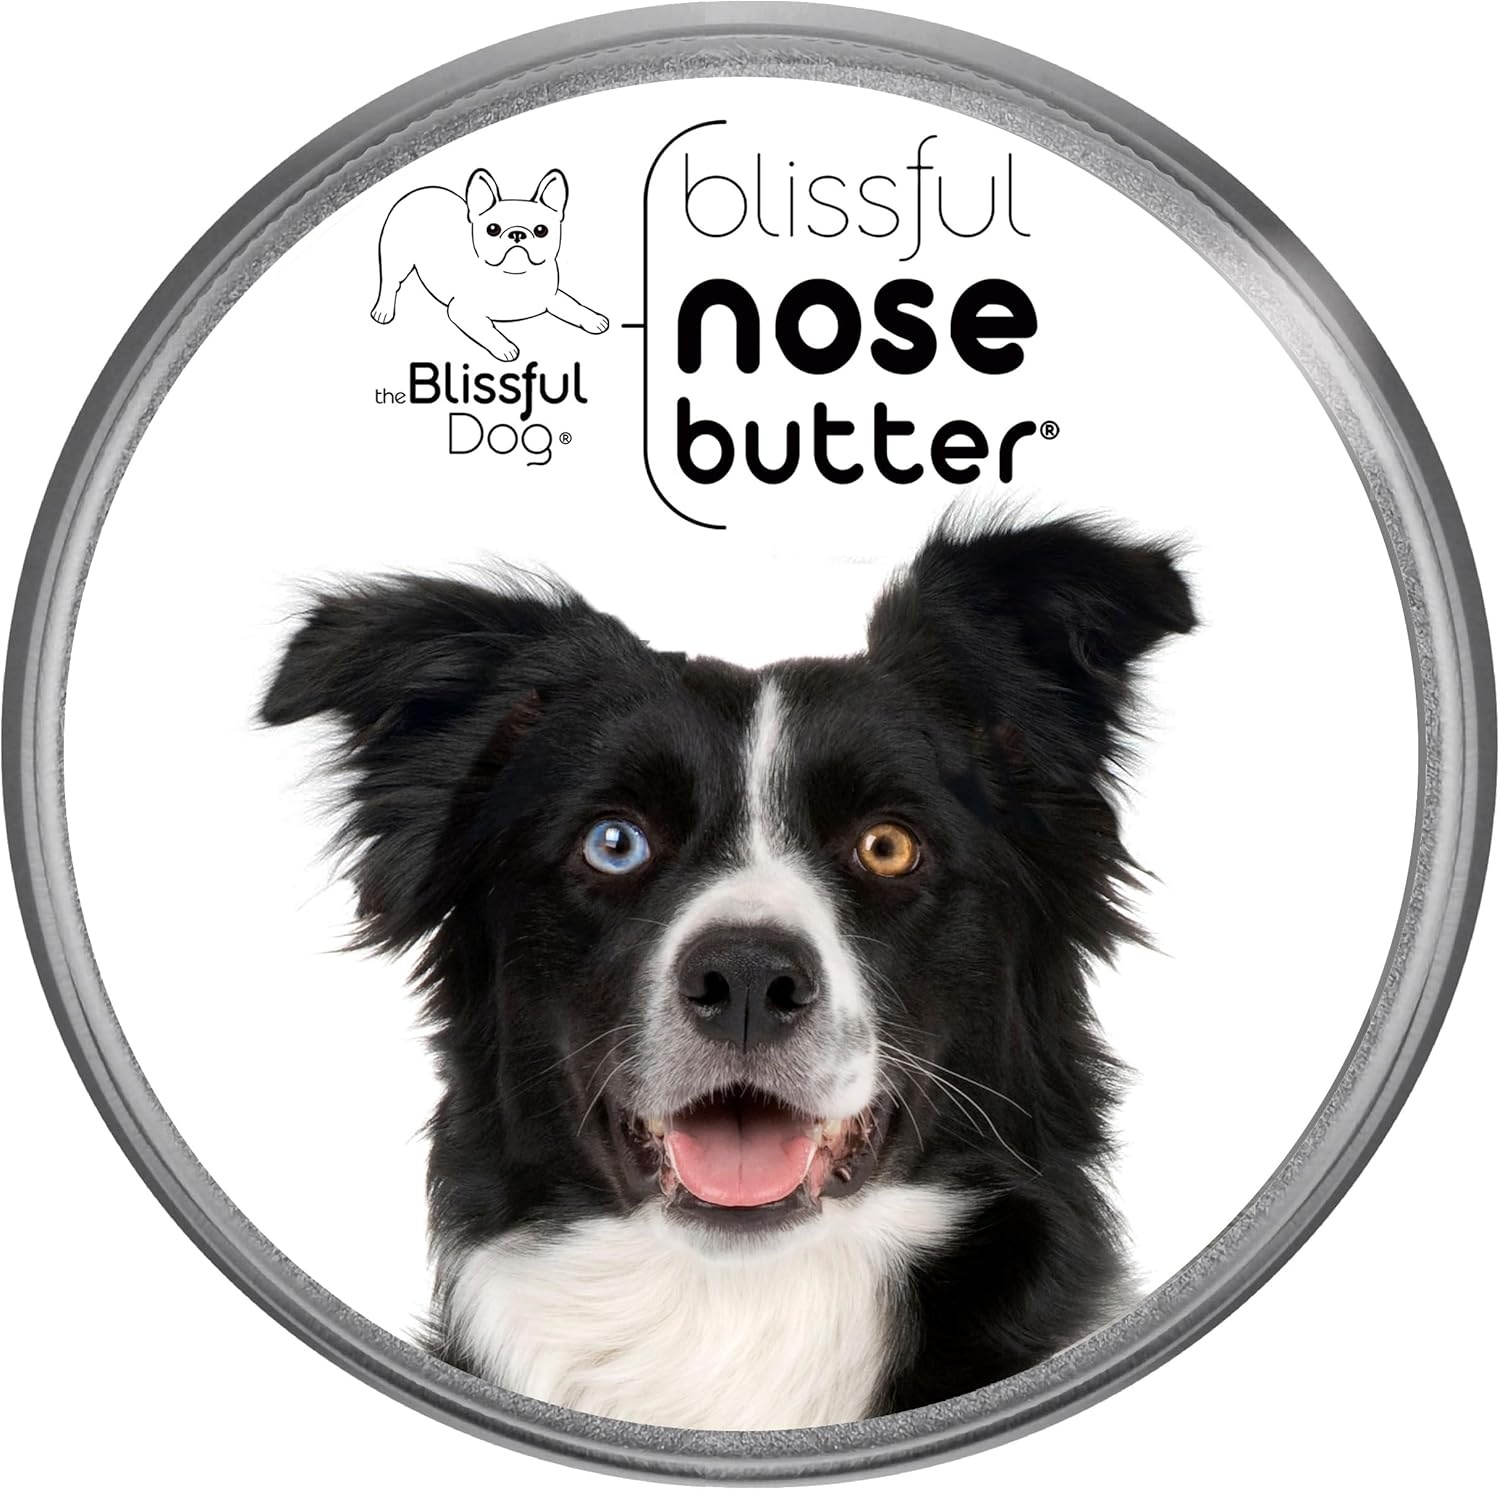
The Blissful Dog Border Collie Unscented Nose Butter, 16oz
About this item Dog Nose Butter - Moisturizes your dog's nose, reviving and softening the nose with layers of all-natural butters and oils Handcrafted in Far Northern MN Using All-Natural Ingredients Available in 1,2,4, 8 and 16 ounces tins,.15 ounces and .50 ounces tubes Dog Nose Cream - Available with 70 Dog Breed Labels + Every Dog Nose and Three Cute Puppies Easy dog nose care - Easy to apply; Dab onto your dog's nose; that's it! Enriched with shea butter, this dog nose moisturizing butter brings relief to your dog’s dry nose. Non-toxic, no active ingredients, no harm if ingested
Brand: TheBlissfulDog
Category: Animals & Pet Supplies > Pet Supplies > Dog Supplies